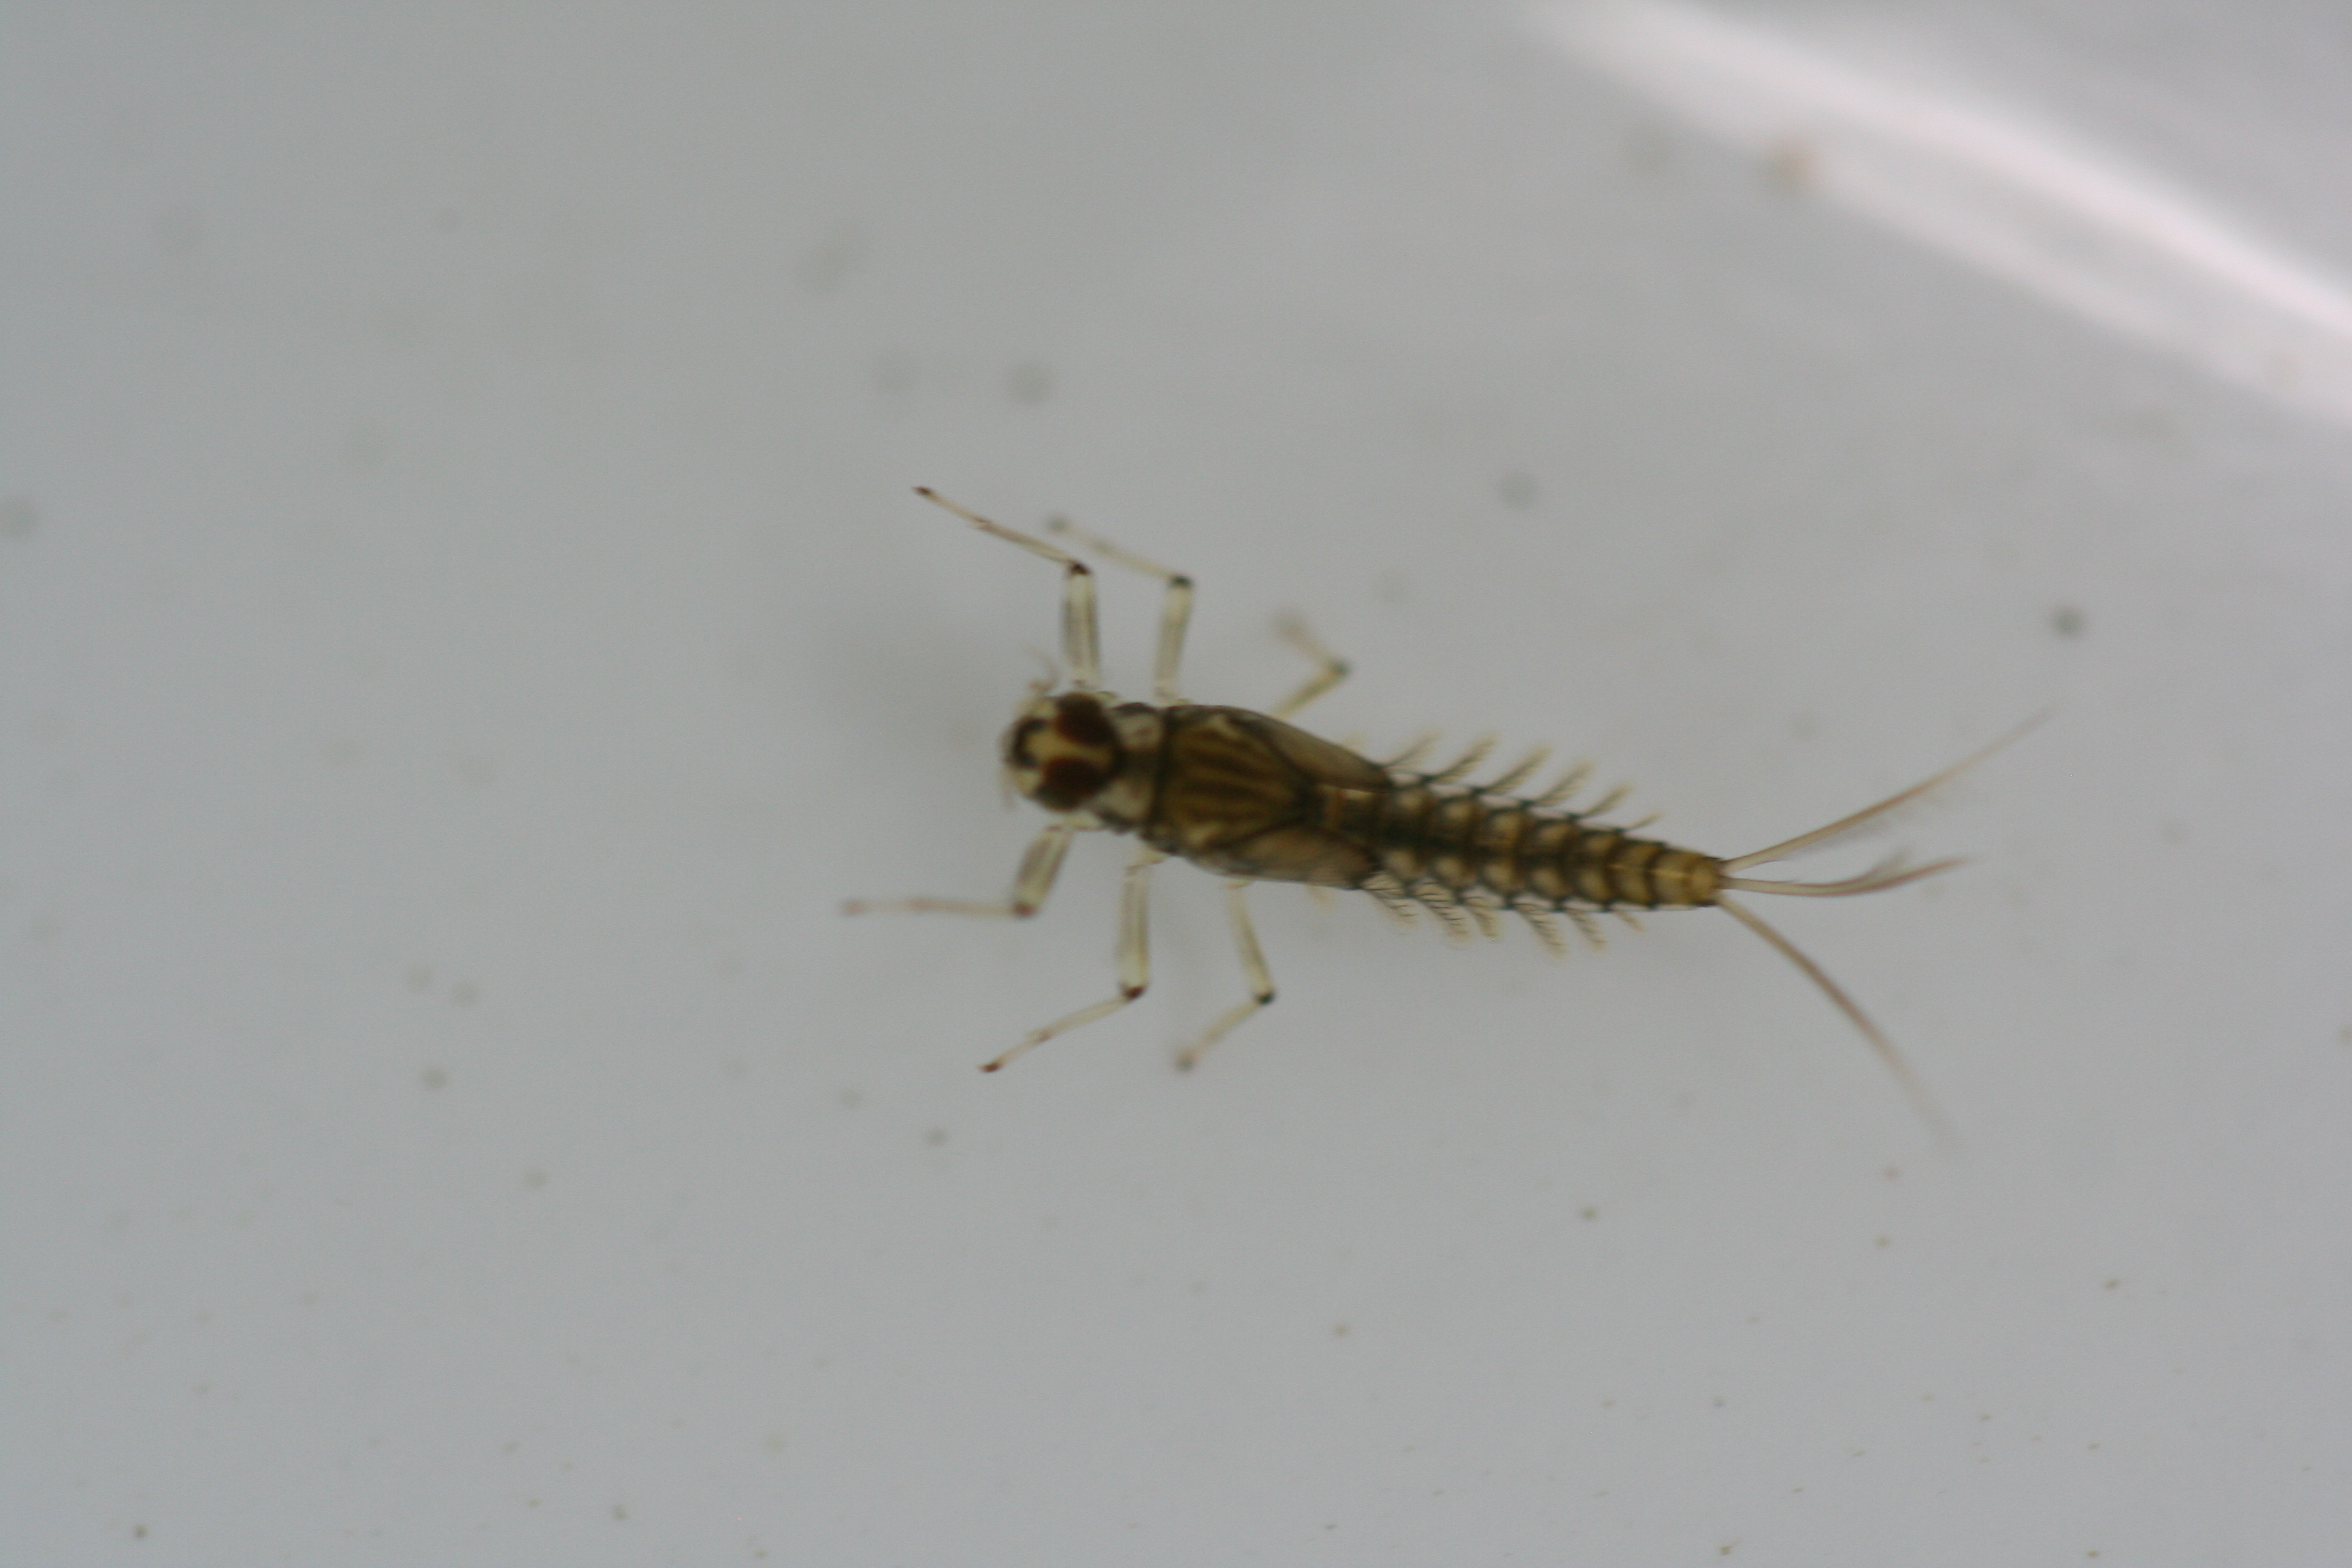
Macroinvertebrate group: minnow_mayflies